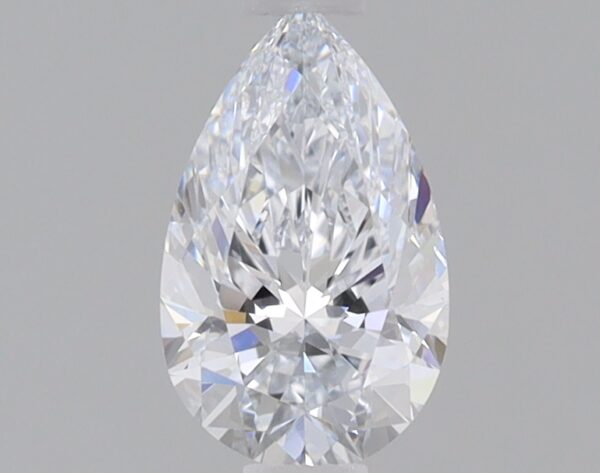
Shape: pear
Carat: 0.73
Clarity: VS2
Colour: F
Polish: EX
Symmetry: VG
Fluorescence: NONE
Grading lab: IGI
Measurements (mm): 8.05 x 4.92 x 3.15